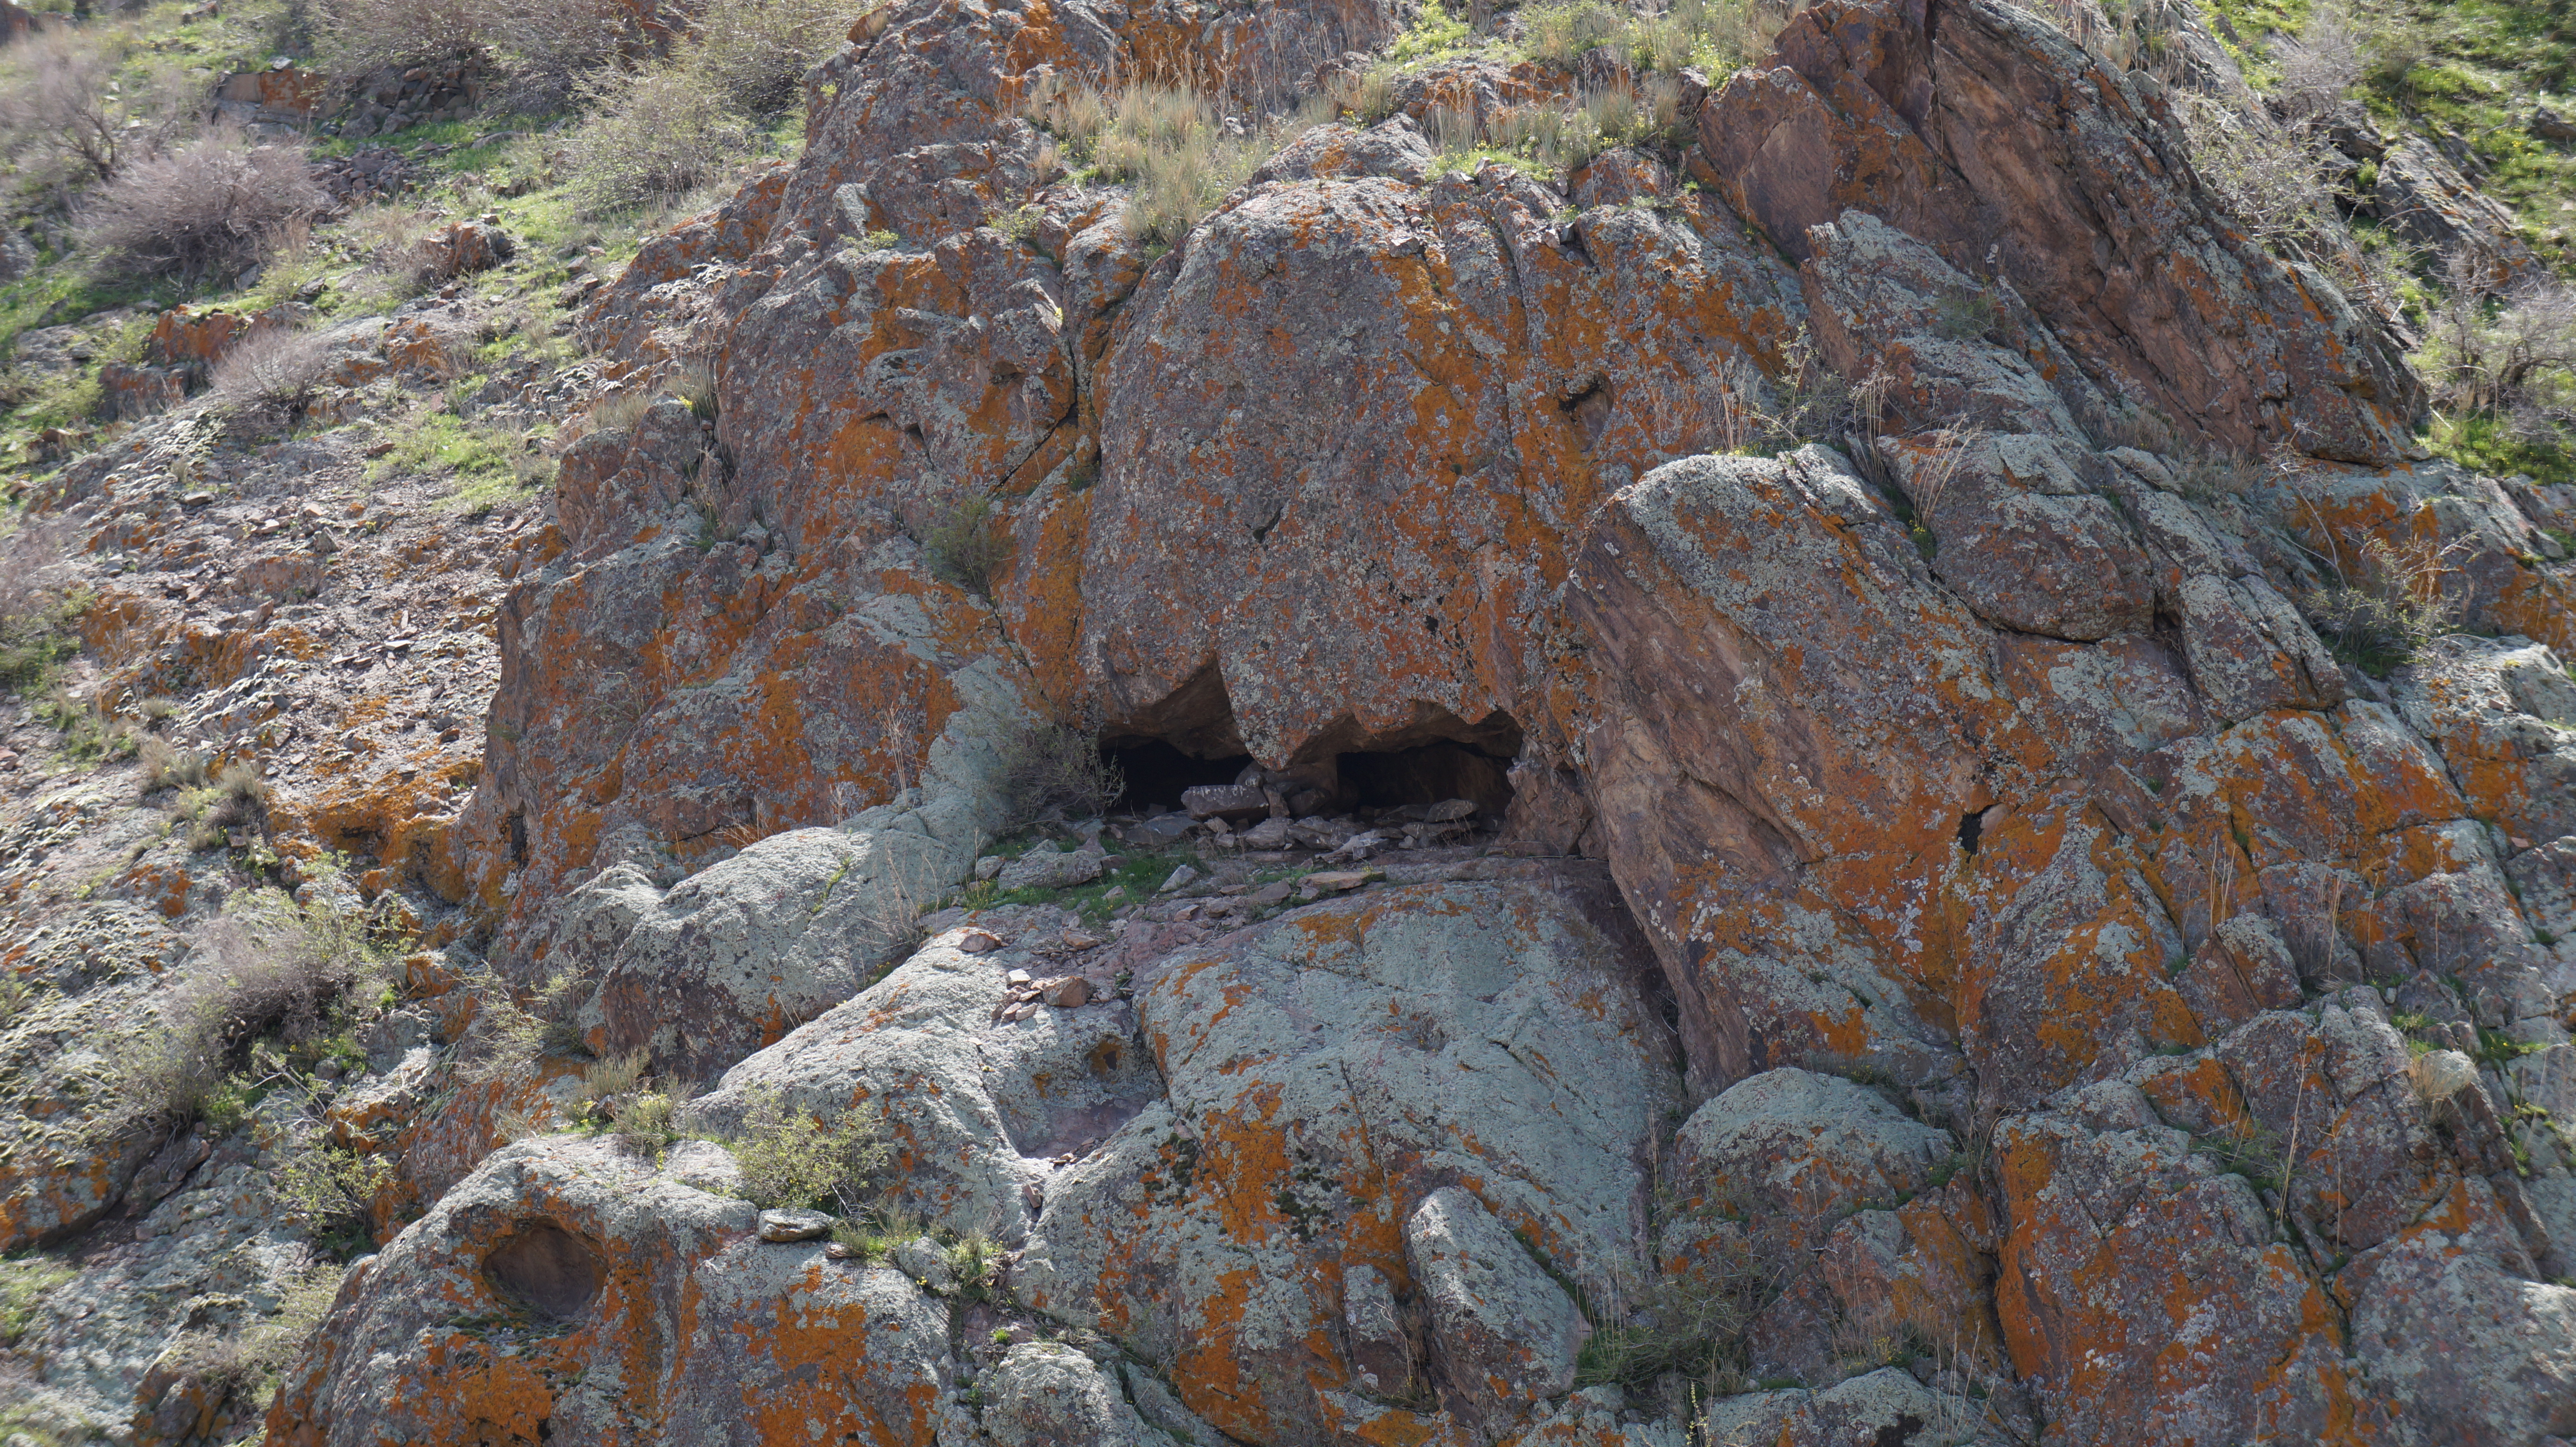
rock, lichen, red, crack, nature, bedrock, outcrop, formation, geology, geological phenomenon, badlands, intrusion, dike, igneous rock, boulder, fault, escarpment, batholith, plant, sill